George Leo Haydock

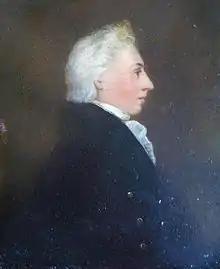
"Father George Leo Haydock" (1774–1849) c. 1800

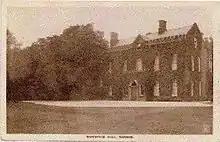
Mowbreck Hall (destroyed by fire in the 1960s)

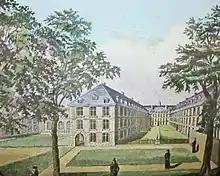
Watercolor of Douay College by George Leo Haydock while he was a student there

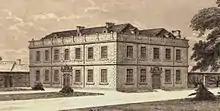
Crook Hall where George Leo Haydock was ordained in 1798. (The building was demolished ca. 1900)

George Leo Haydock was born on 11 April 1774 in Cottam, Preston, Lancashire, the heart of Catholic resistance to the Penal Laws that the English government used to enforce Anglicanism. His parents were George Haydock and his second wife, Anne (née Cottam), who produced a generation that would become outstanding in Catholic service. Their eldest son, James Haydock (1765–1809), became a priest who died caring for the sick of his congregation during an epidemic; the next, Thomas Haydock (1772–1859), became a prominent publisher of Catholic books. Among three daughters, Margaret Haydock (1767? – 1854), joined the Augustinian nuns, taking the name Sister Stanislaus. George was the youngest son. He and his father were namesakes of an illustrious ancestor, Blessed George Haydock (1556–1584), a martyred "seminary priest" during the Elizabethan persecution, beatified in 1987. While attending a school established for Catholic students at Mowbreck Hall, Wesham, George received Confirmation, taking the name Leo, after the fifth-century saint, Pope Leo I, whose liturgical feast was at that time celebrated on Haydock's birthday (see General Roman Calendar as in 1954). In 1785, at eleven years of age, he was sent to further his education at the English College, Douai, (English spelling, "Douay" or "Doway") France, established in the 16th century for Catholic exiles, where provision was made for secondary education in addition to training for the priesthood. Among his classmates were many who would go on to play significant roles in the English church, including future bishop Thomas Penswick; the future historian John Lingard; and the future Irish Liberator Daniel O’Connell.